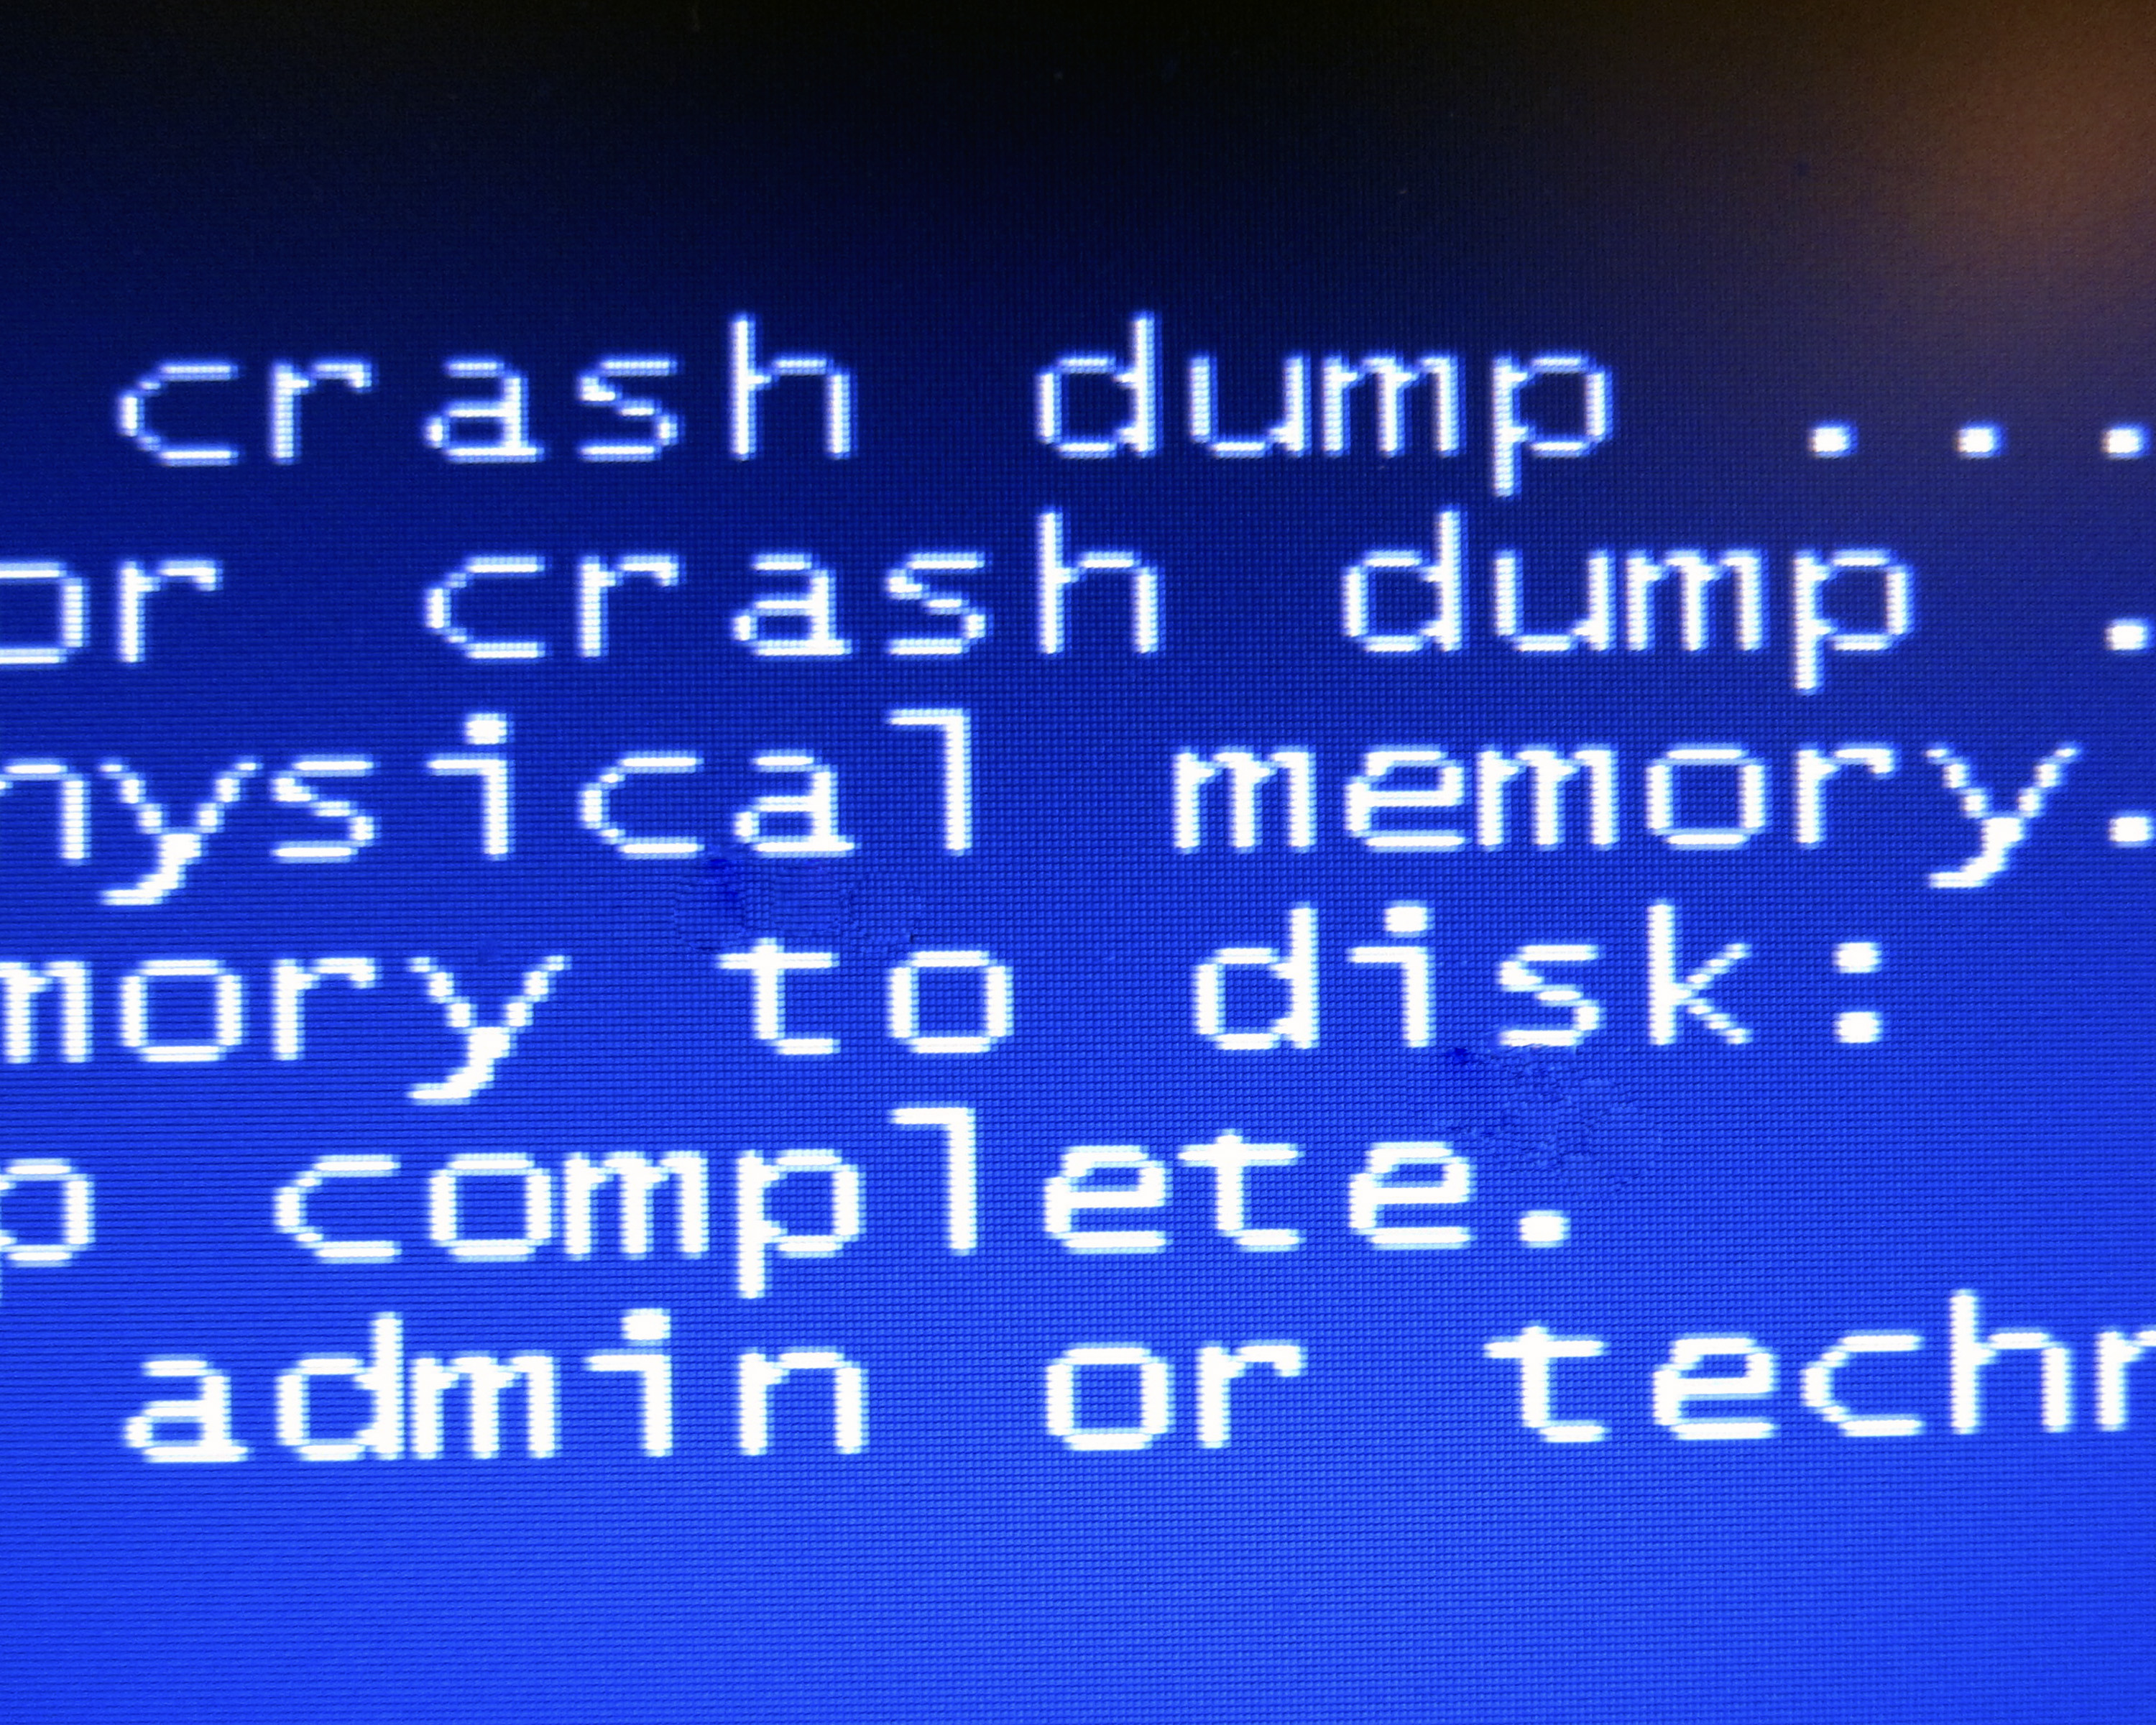
number, line, signage, brand, font, text, presentation, microsoft, redmond